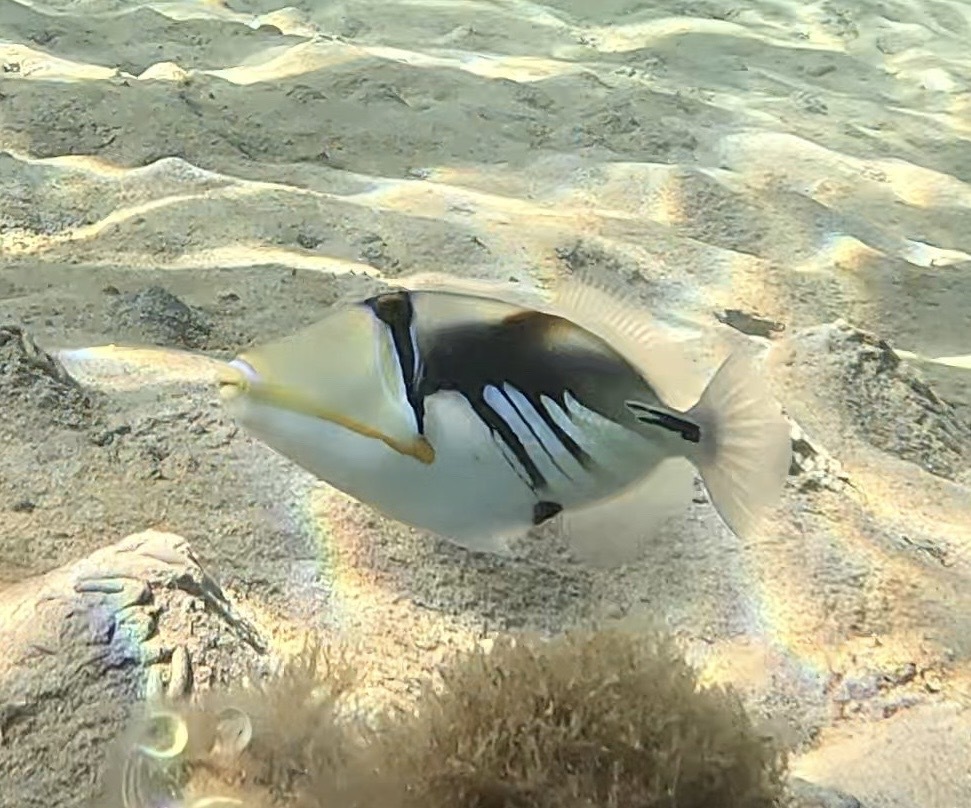
Rhinecanthus aculeatus (Lagoon Triggerfish)